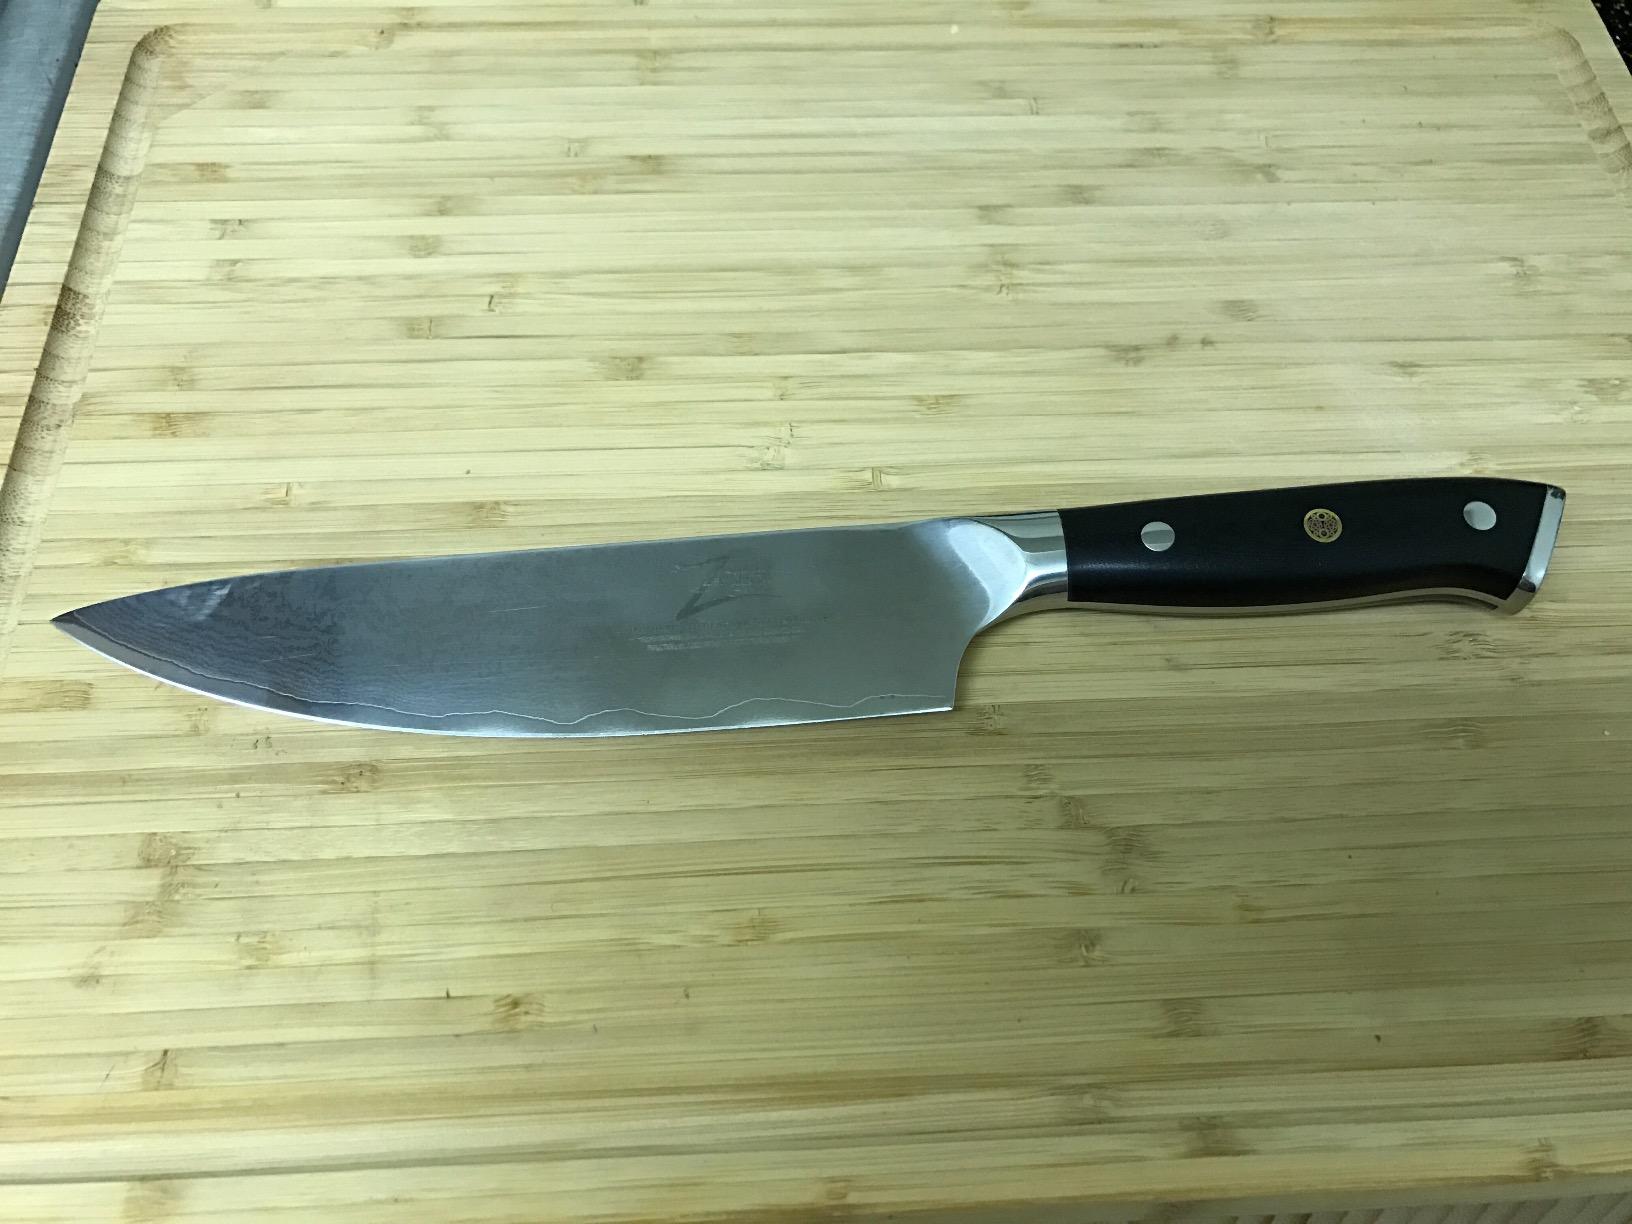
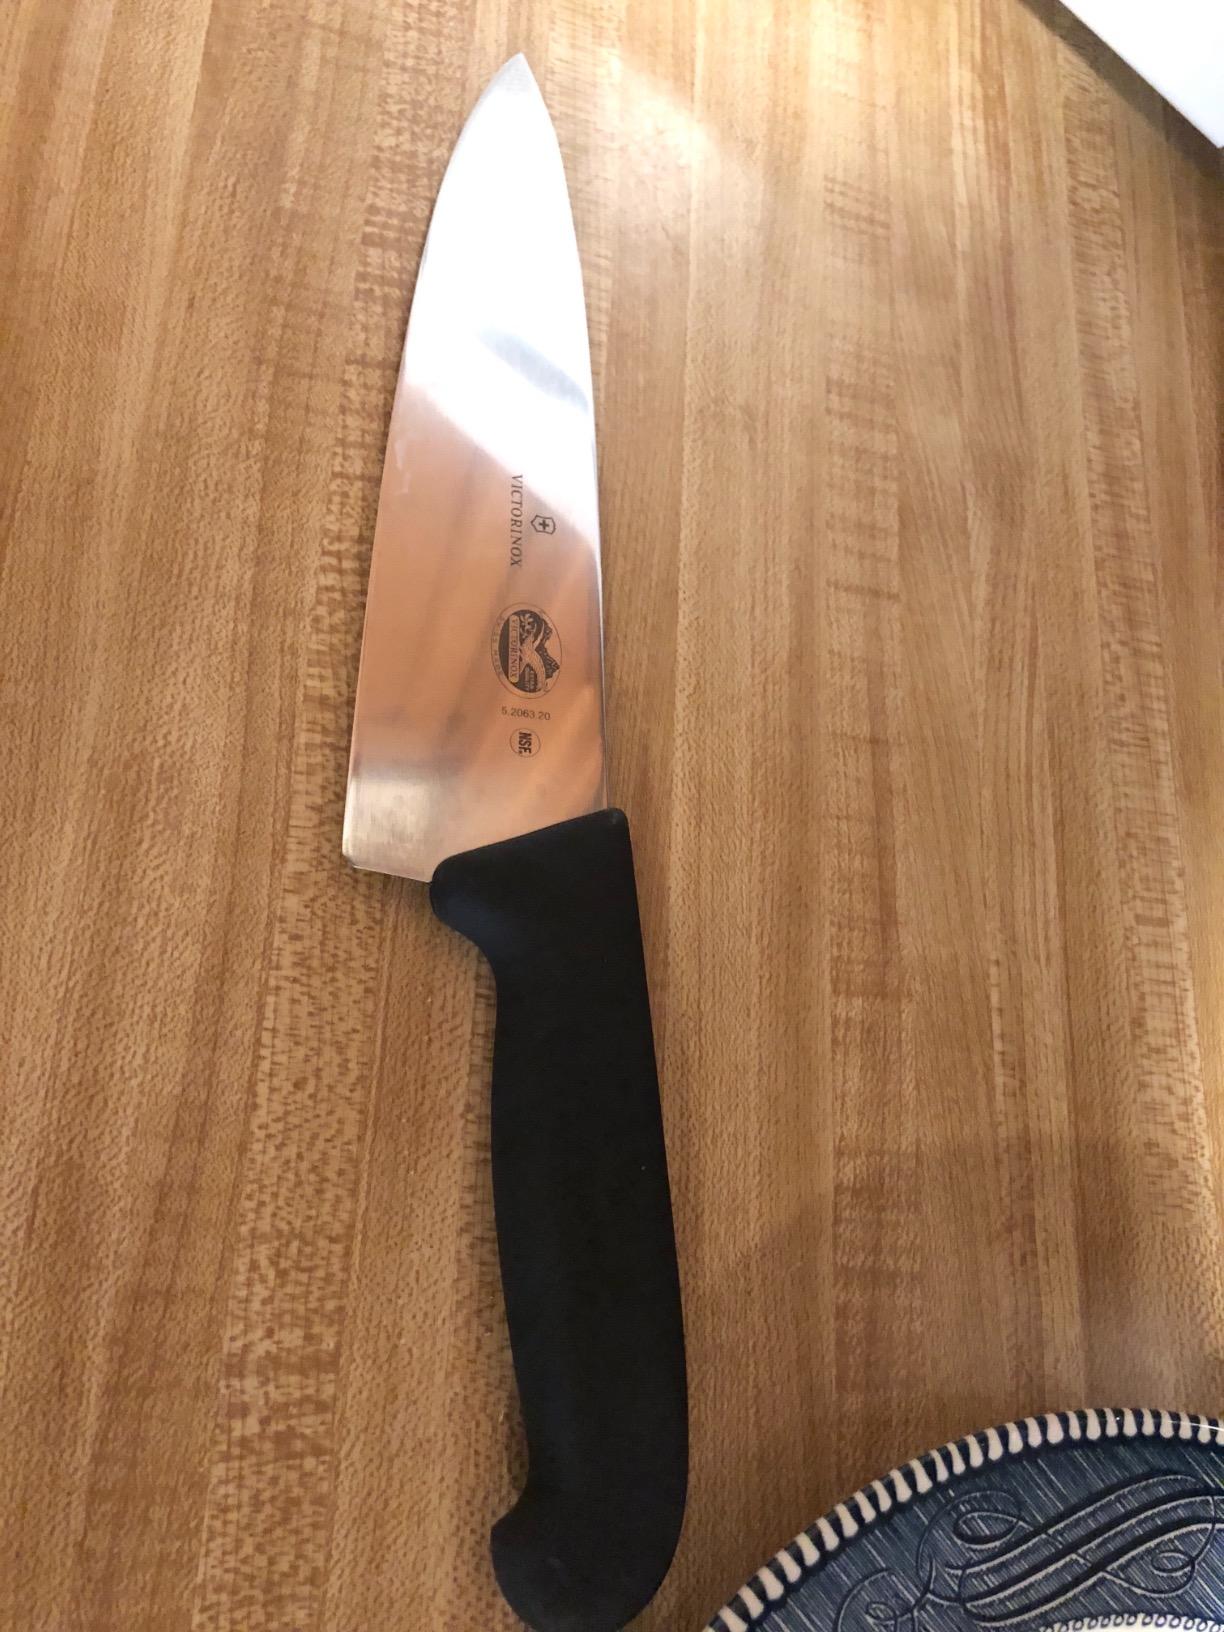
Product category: items_knife
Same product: no